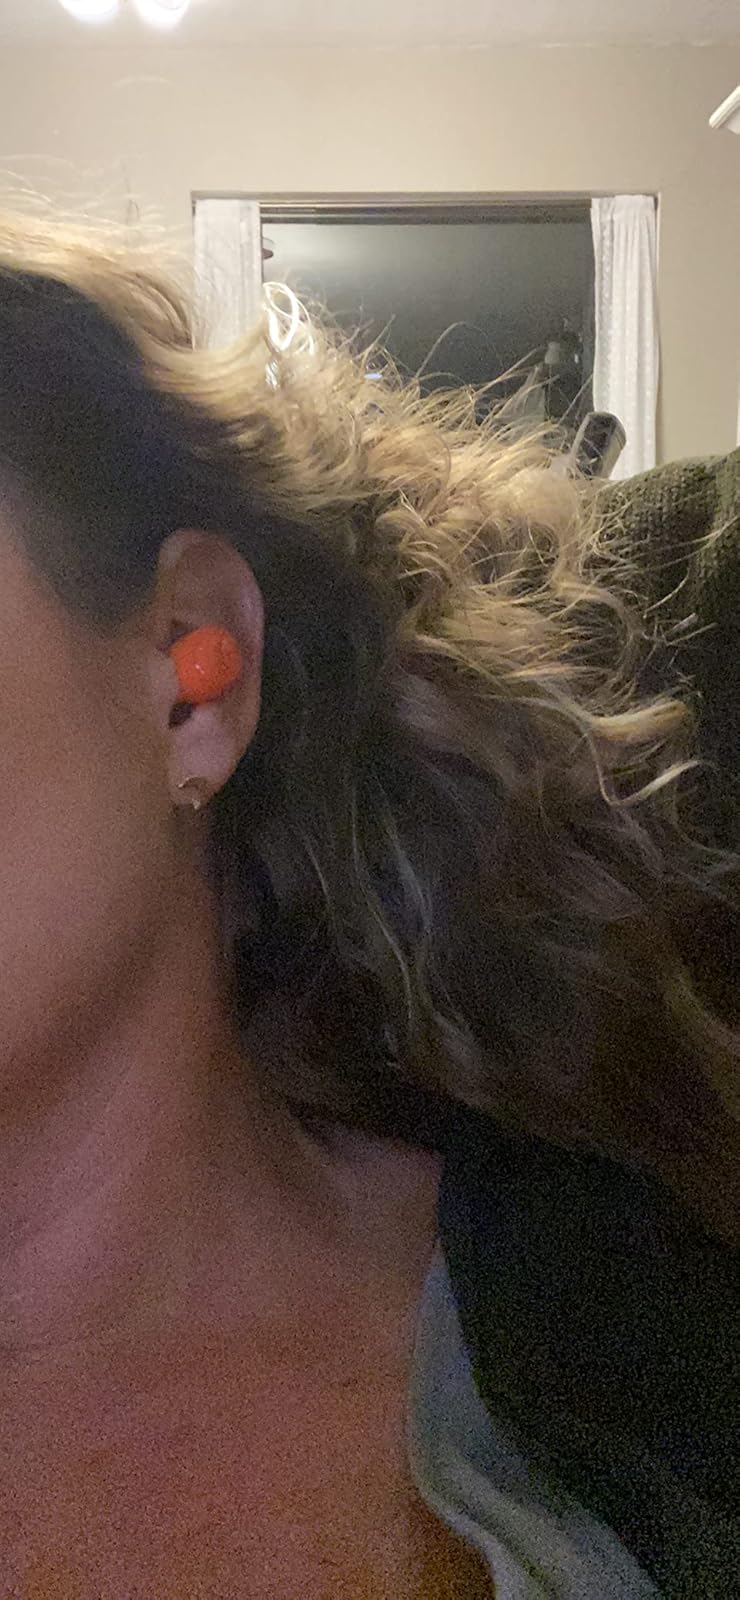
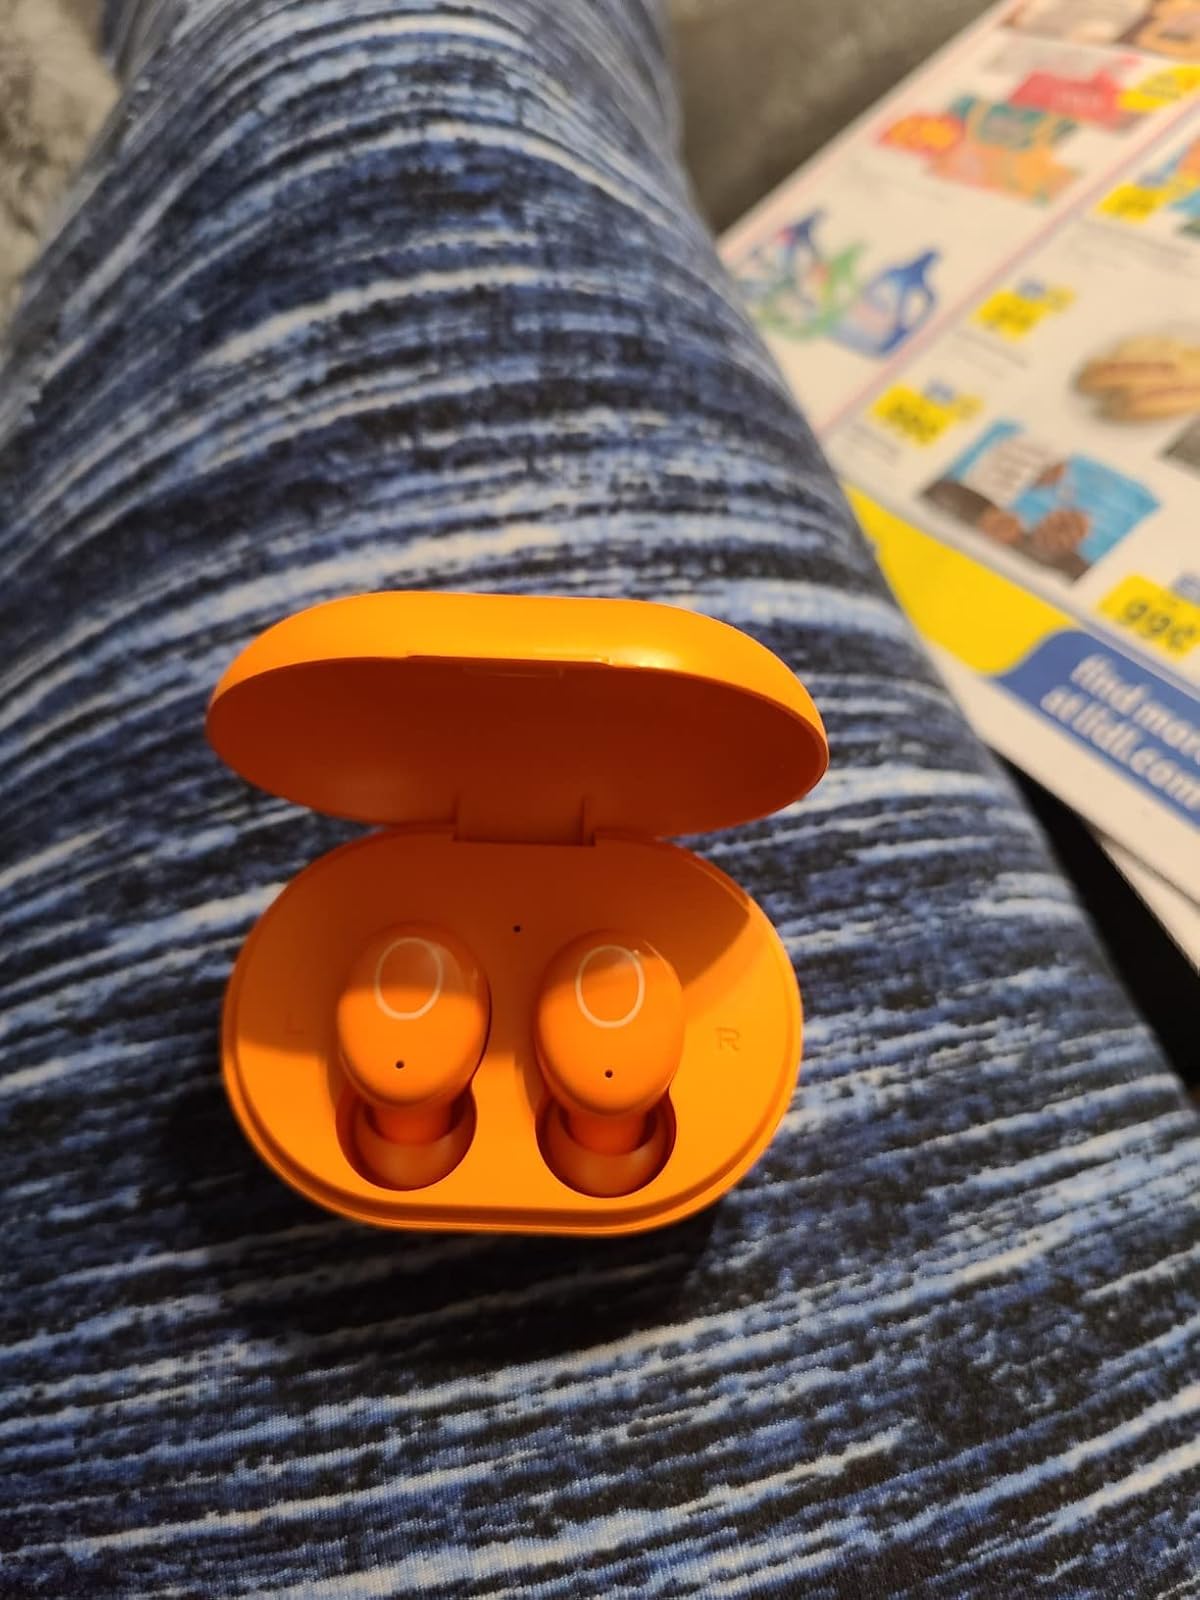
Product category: earbuds
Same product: yes